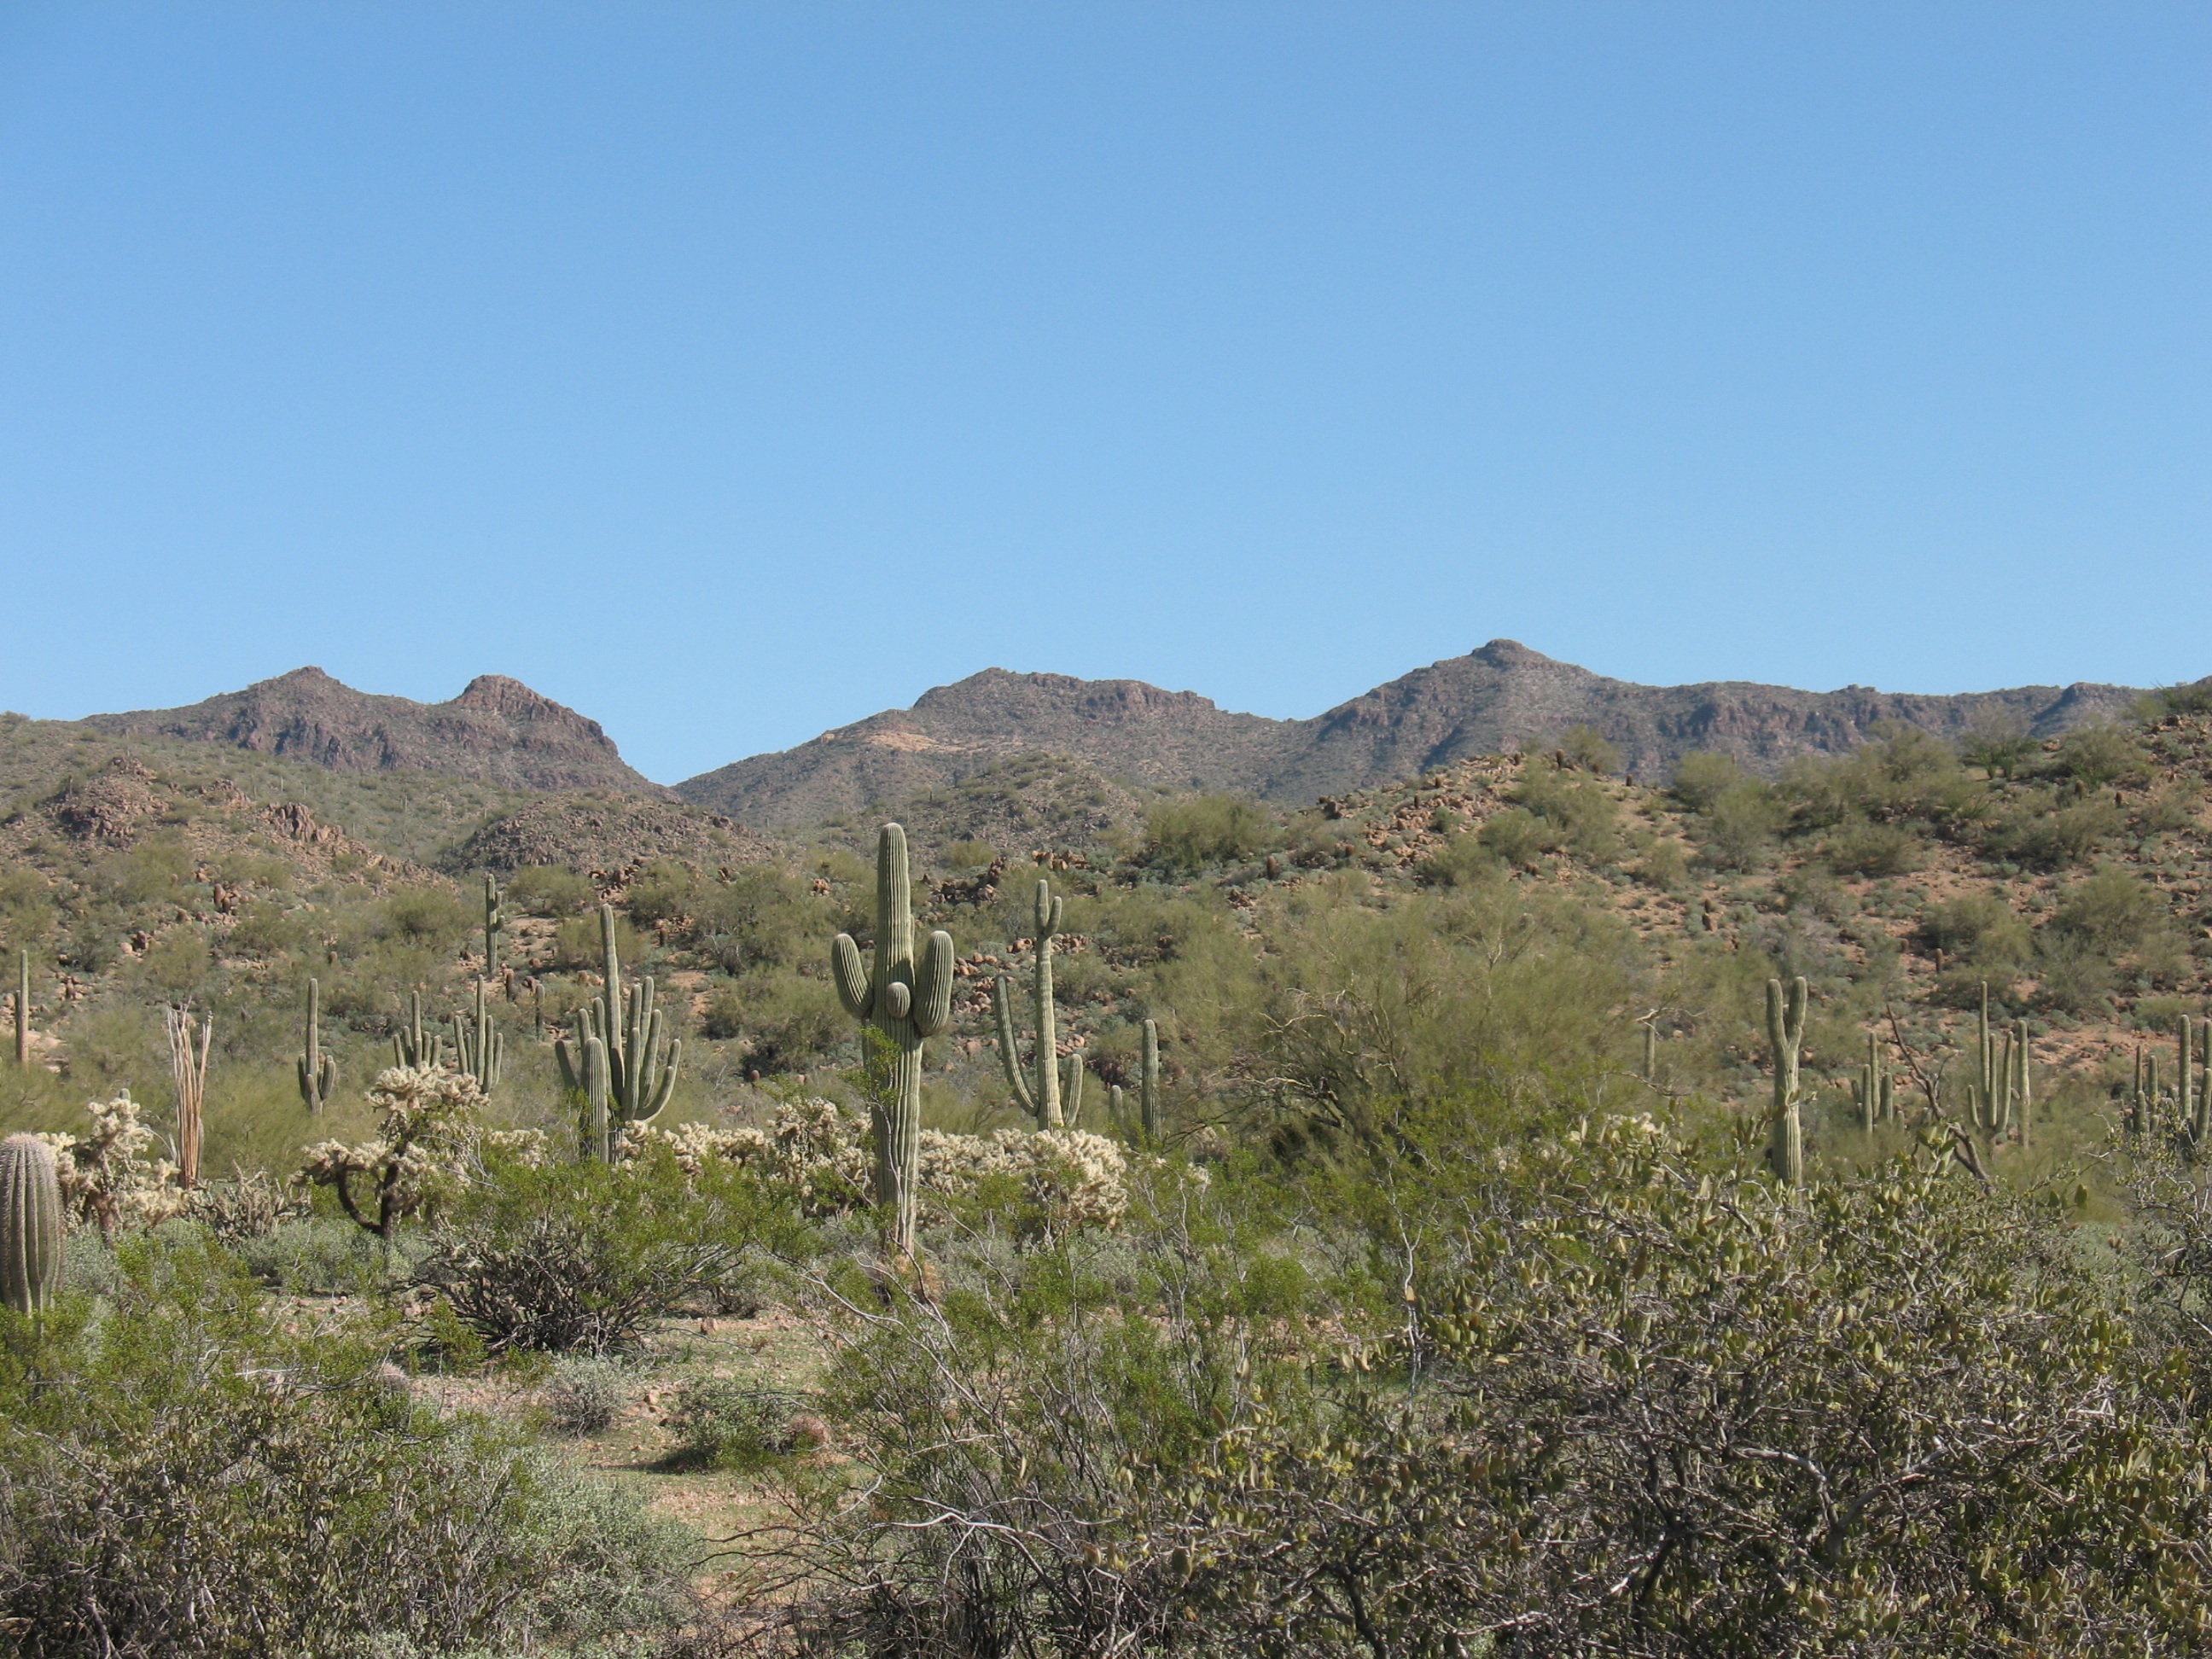
landscape, nature, outdoor, wilderness, mountain, cactus, trail, hill, desert, valley, summer, dry, ranch, natural, ridge, geology, vegetation, badlands, hot, plateau, western, saguaro, phoenix, ecosystem, southwest, wadi, steppe, natural environment, geographical feature, shrubland